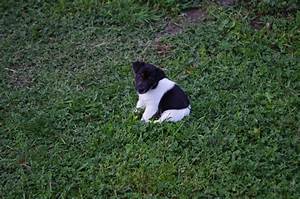
Label: dog